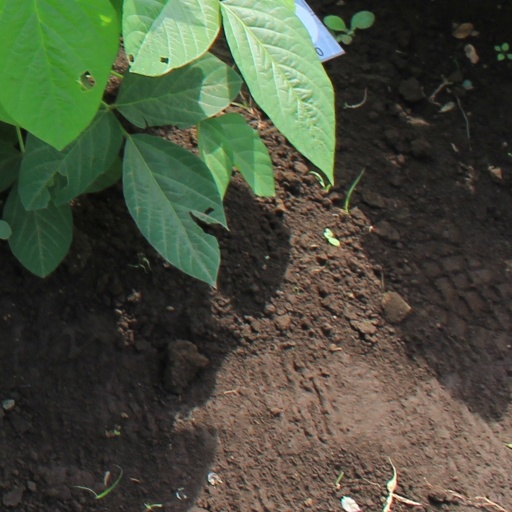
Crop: soybean